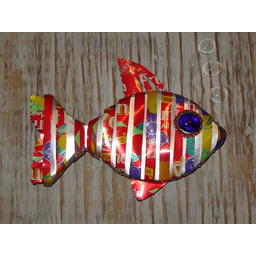
Label: metal